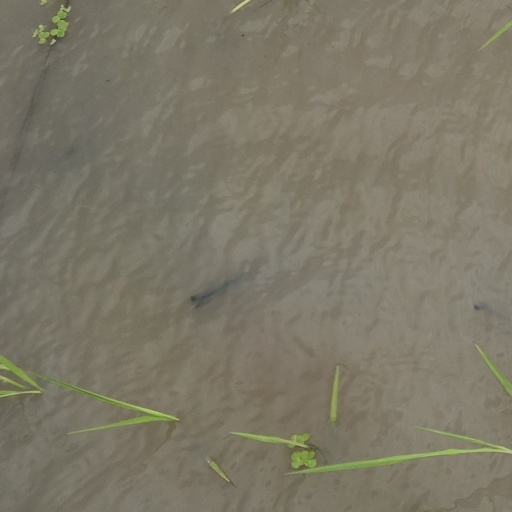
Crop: rice